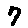
Label: 7